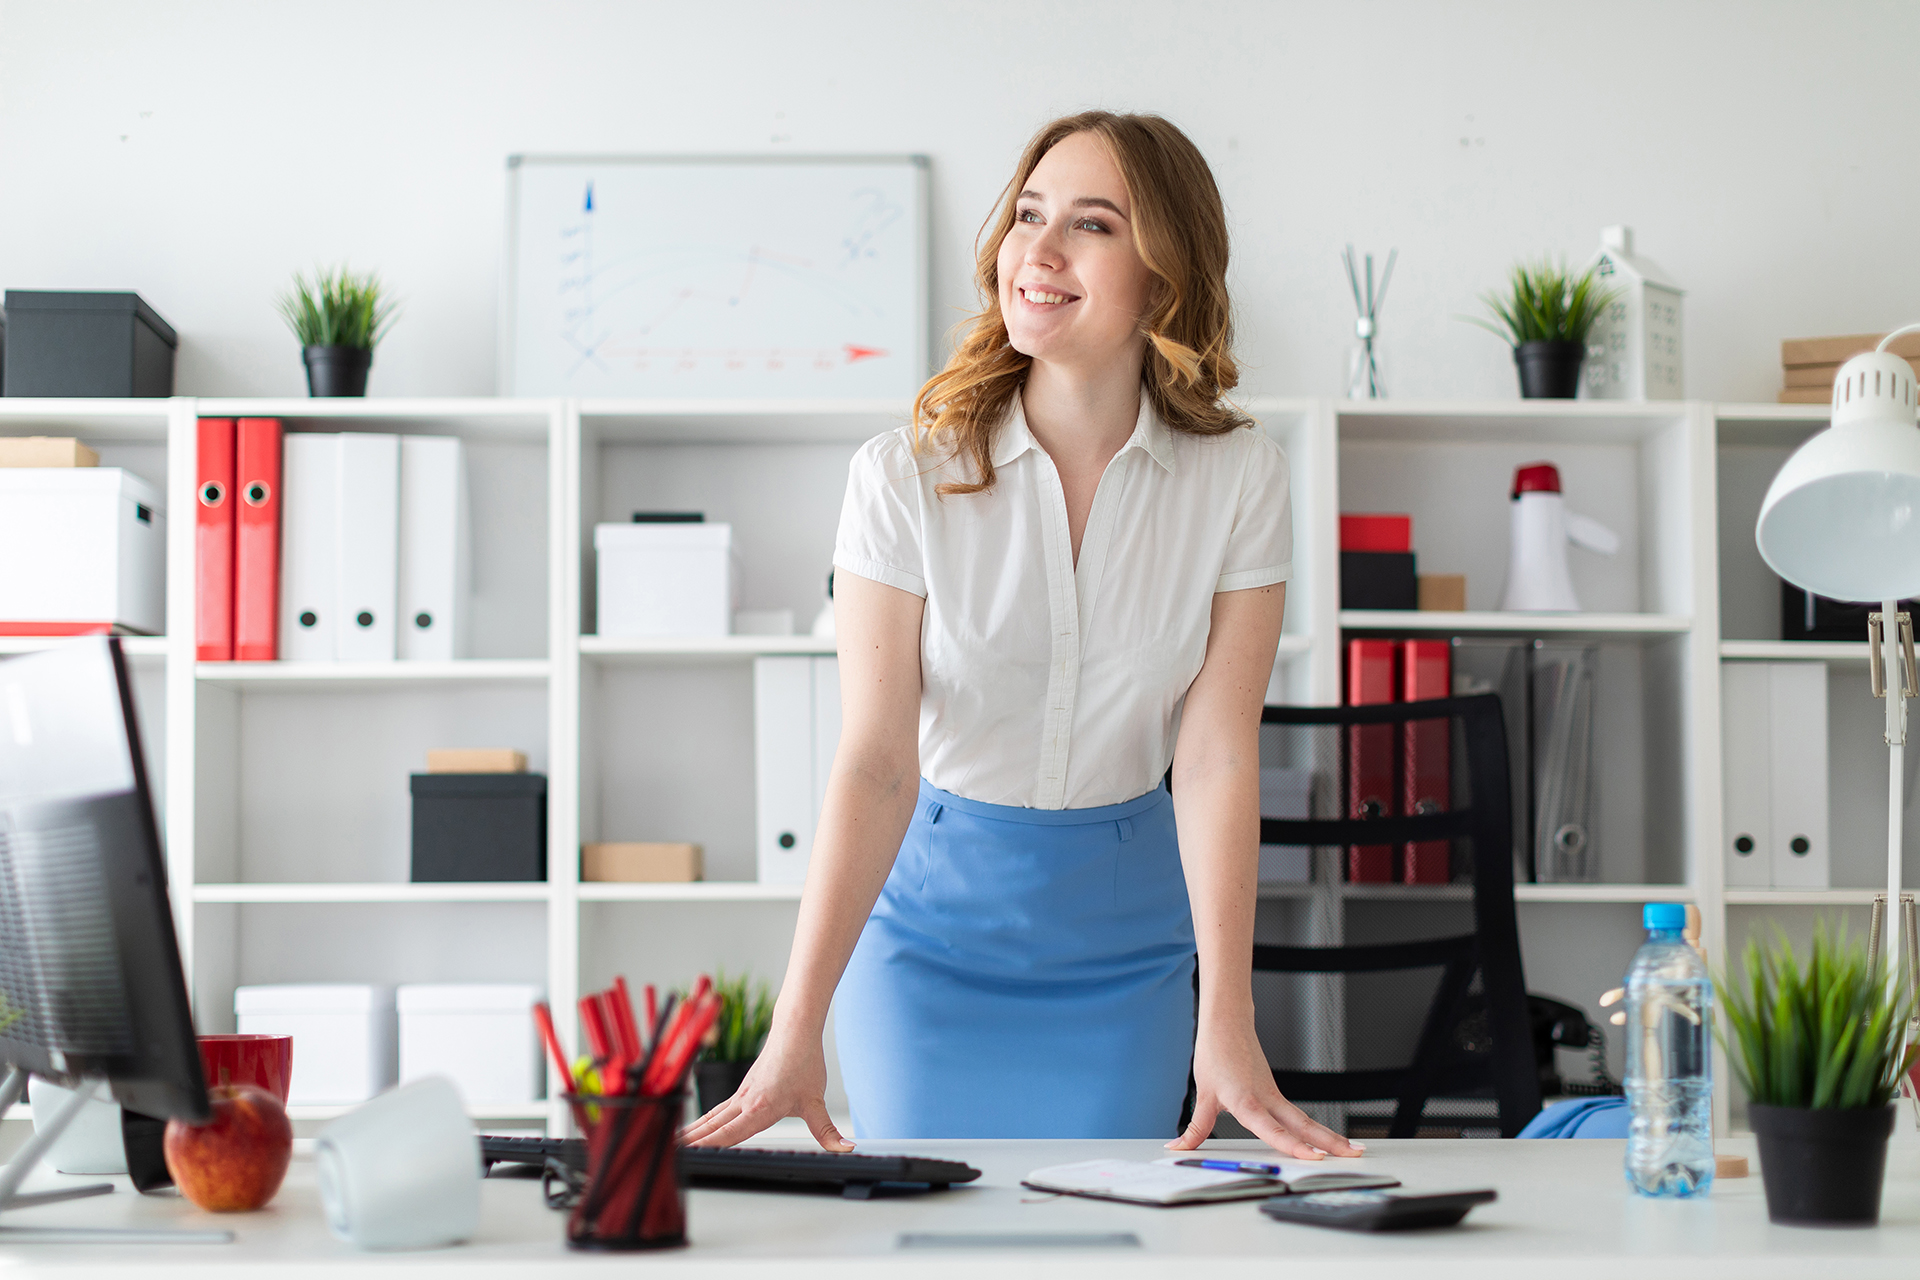
girl, young, business, businesswoman, office, standing, table, operetta, put, smiling, portrait, model, document, desk, lawyer, economist, financier, consultant, manager, secretary, director, assistant, designer, engineer, work, account, debit, credit, planning, blue, skirt, blouse, insurance, head, concept, copyspace, isolated, lifestyle, elegantly structured, free, beautiful, charming, cute, single, global, stylish, curls, money, cooperation, employee, furniture, product, shoulder, sitting, interior design